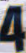
Number: 4